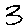
Label: 3